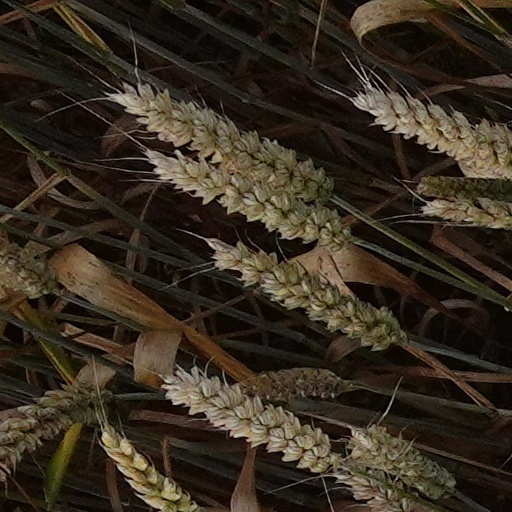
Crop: wheat